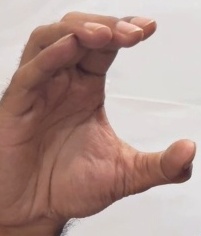
ASL sign: C